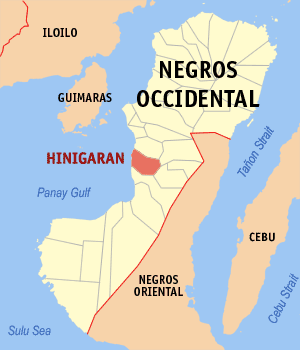
Hinigaran est une localité de la province du Negros occidental, aux Philippines. En 2015, elle compte 85 602 habitants.